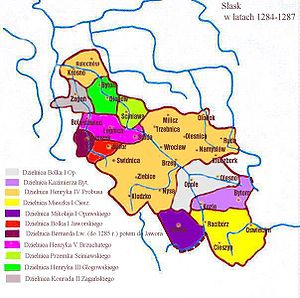
Hertugdømmet Bytom
Schlesiske hertugdømme i 1284, Bytom i lysviolet
Bytoms geografiske placering
Hertugdømmet Bytom var et af mange schlesiske hertugdømmer. Det blev etableret med hovedbyen Bytom omkring 1281 i forbindelse med delingen af hertugdømmet Opole mellem sønnerne af Władysław Opolski. Hertugdømmet eksisterede i lidt over to hundrede år, indtil det igen blev en del af Opole.